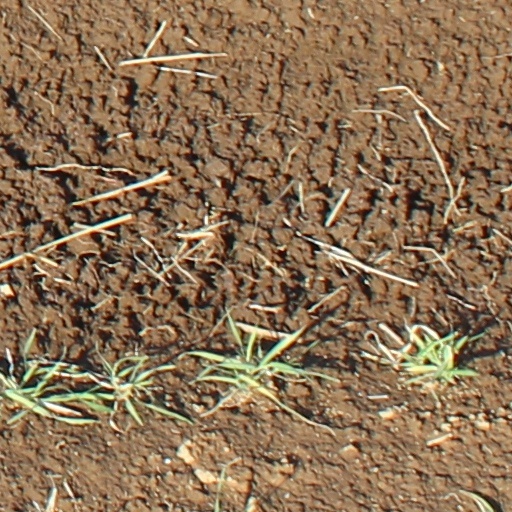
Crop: wheat